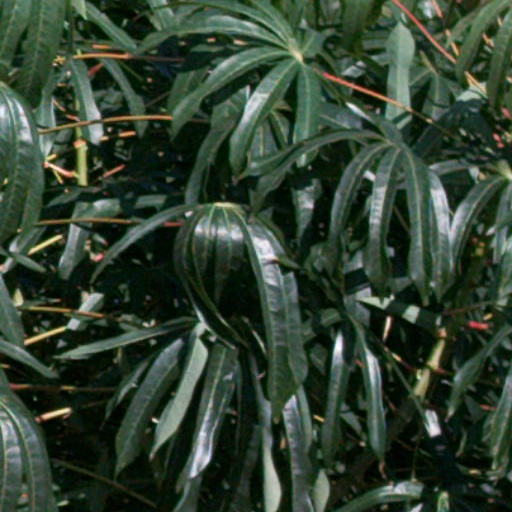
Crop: cassava